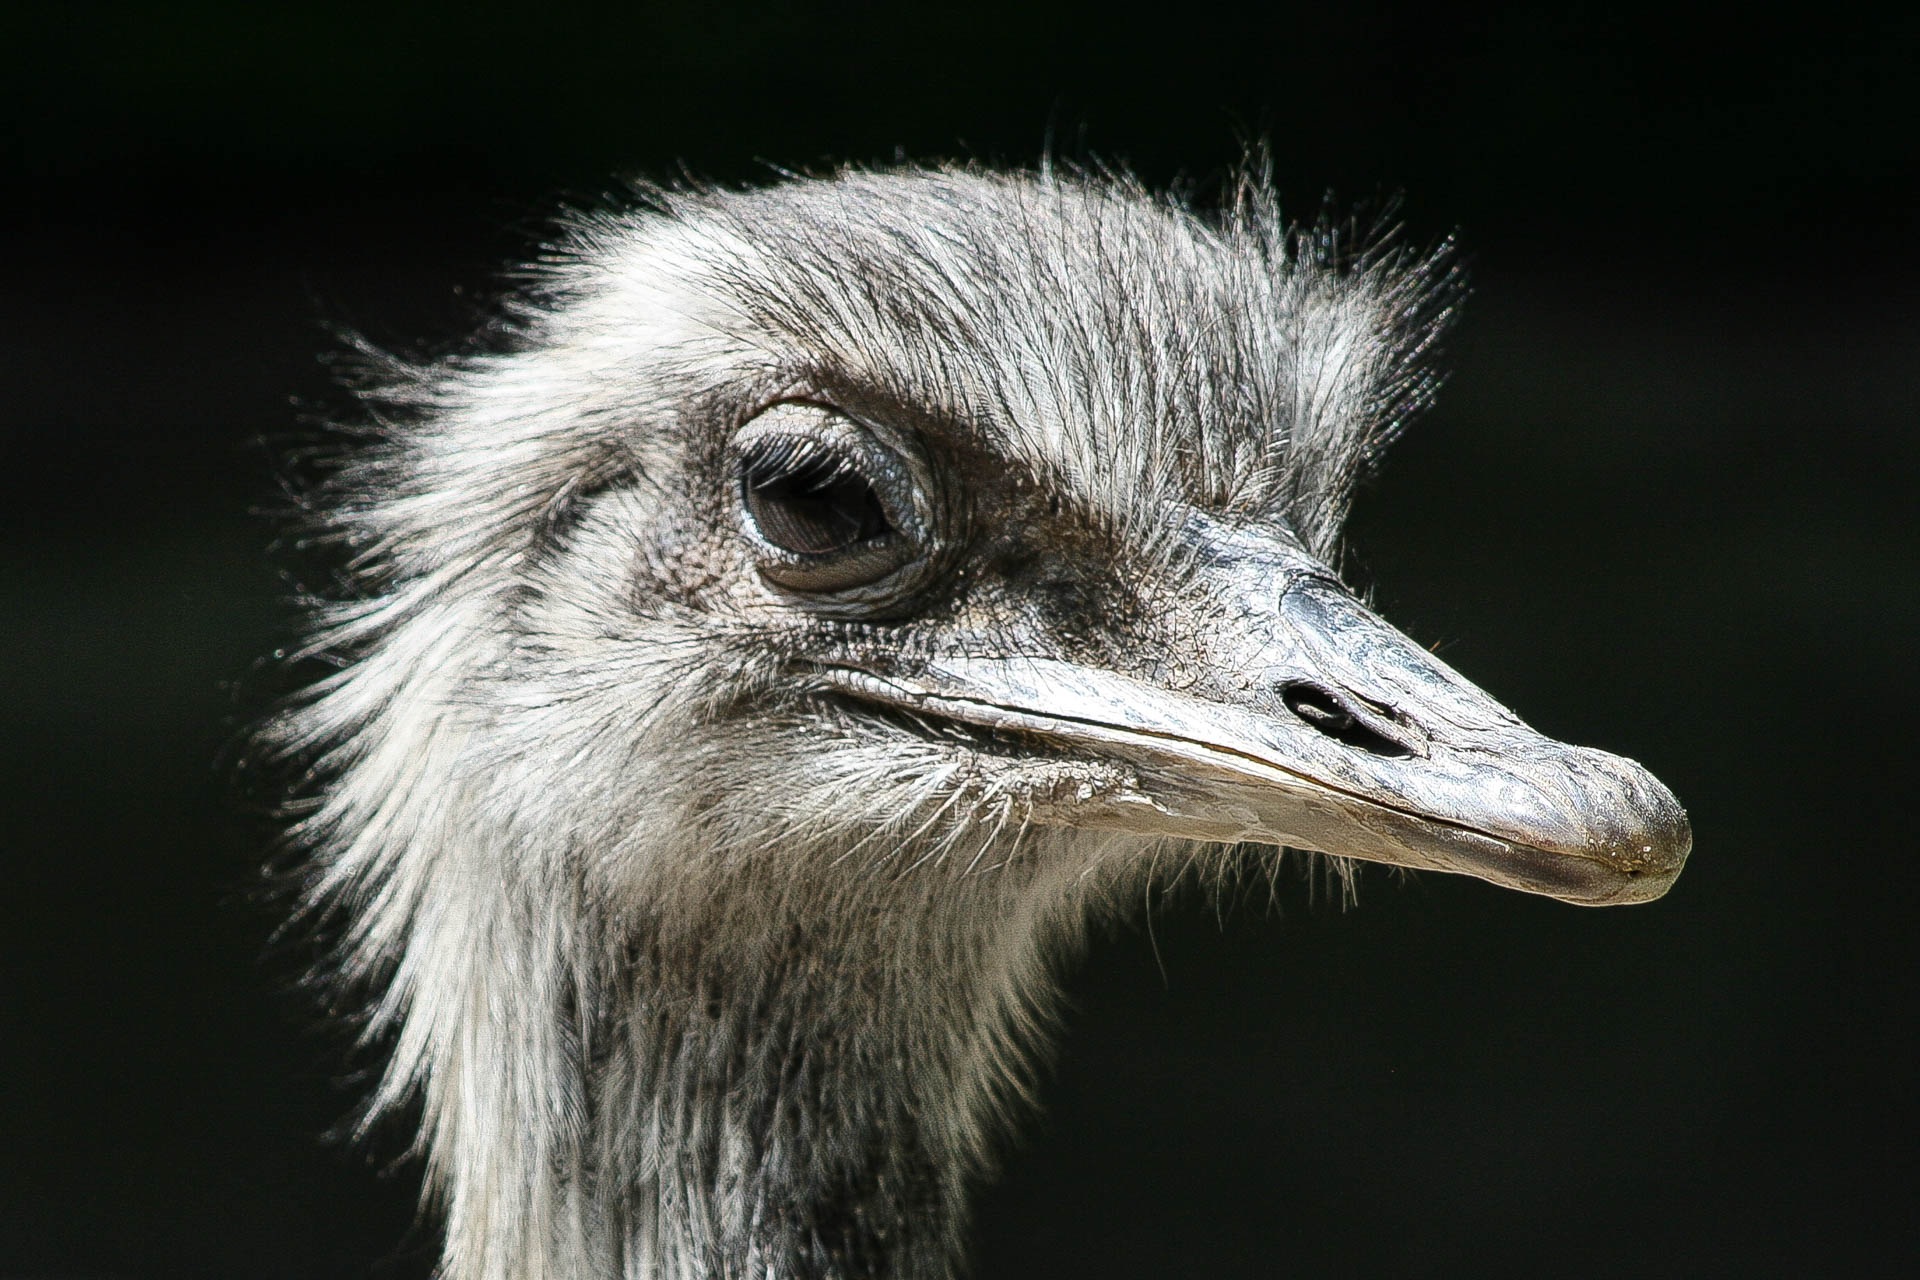
nature, wilderness, bird, black and white, animal, wildlife, zoo, portrait, beak, ostrich, fauna, poultry, close up, emu, head, vertebrate, creature, bill, eastern, ratite, animal world, strauss, wildlife photography, flightless bird, big bird, ostrich farm